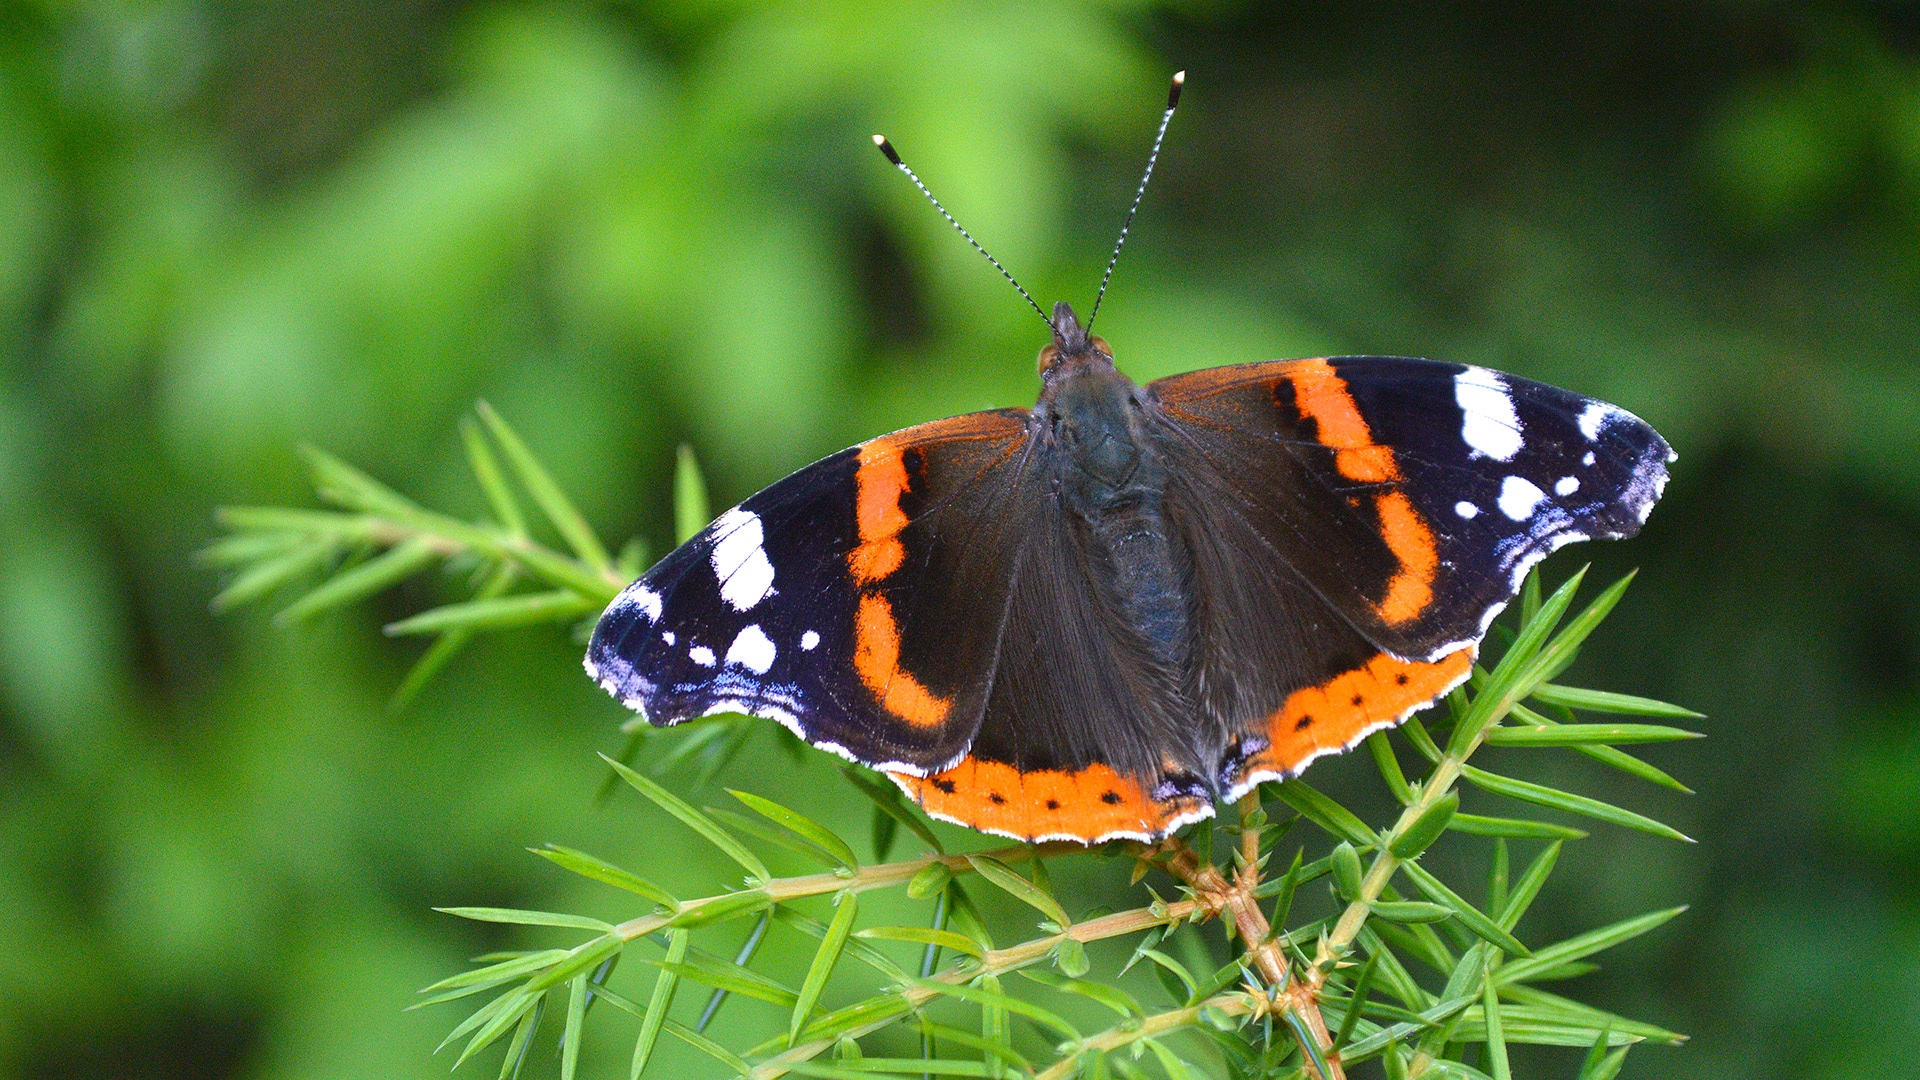
nature, silhouette, flower, wildlife, insect, butterfly, fauna, invertebrate, close up, monarch butterfly, insects, nectar, admiral, macro photography, arthropod, pollinator, bab ka, moths and butterflies, lycaenid, brush footed butterfly, peacock admiral skill